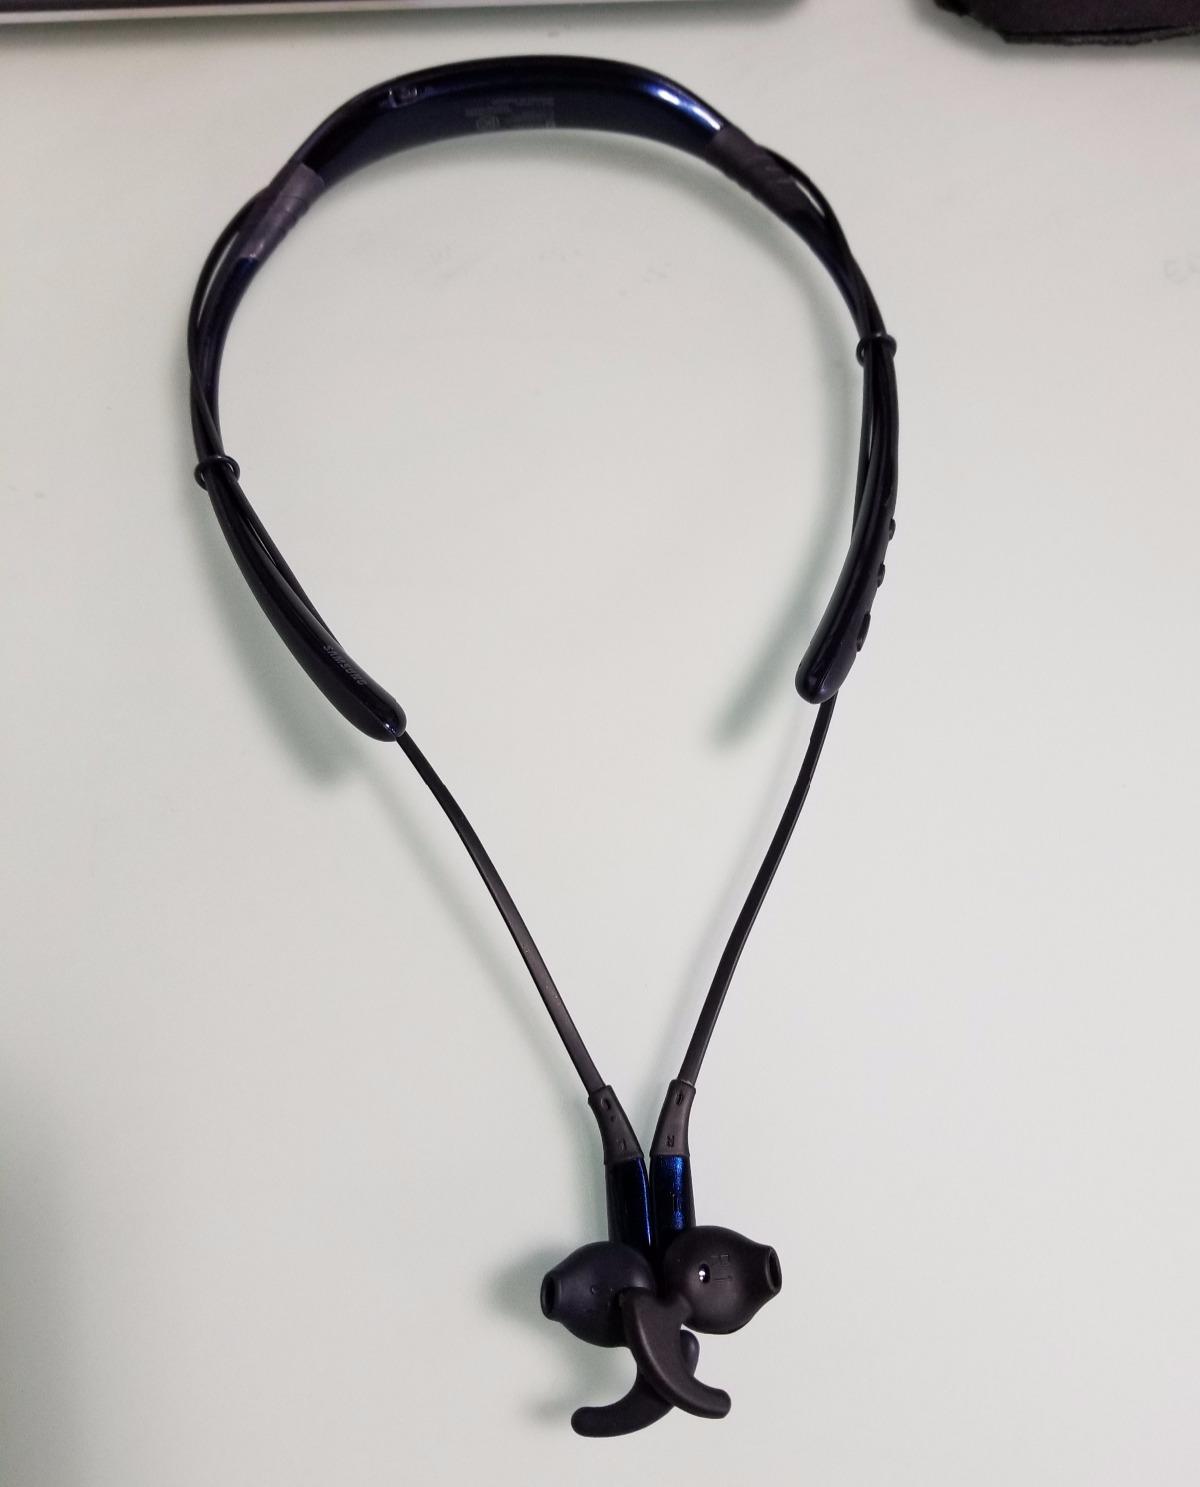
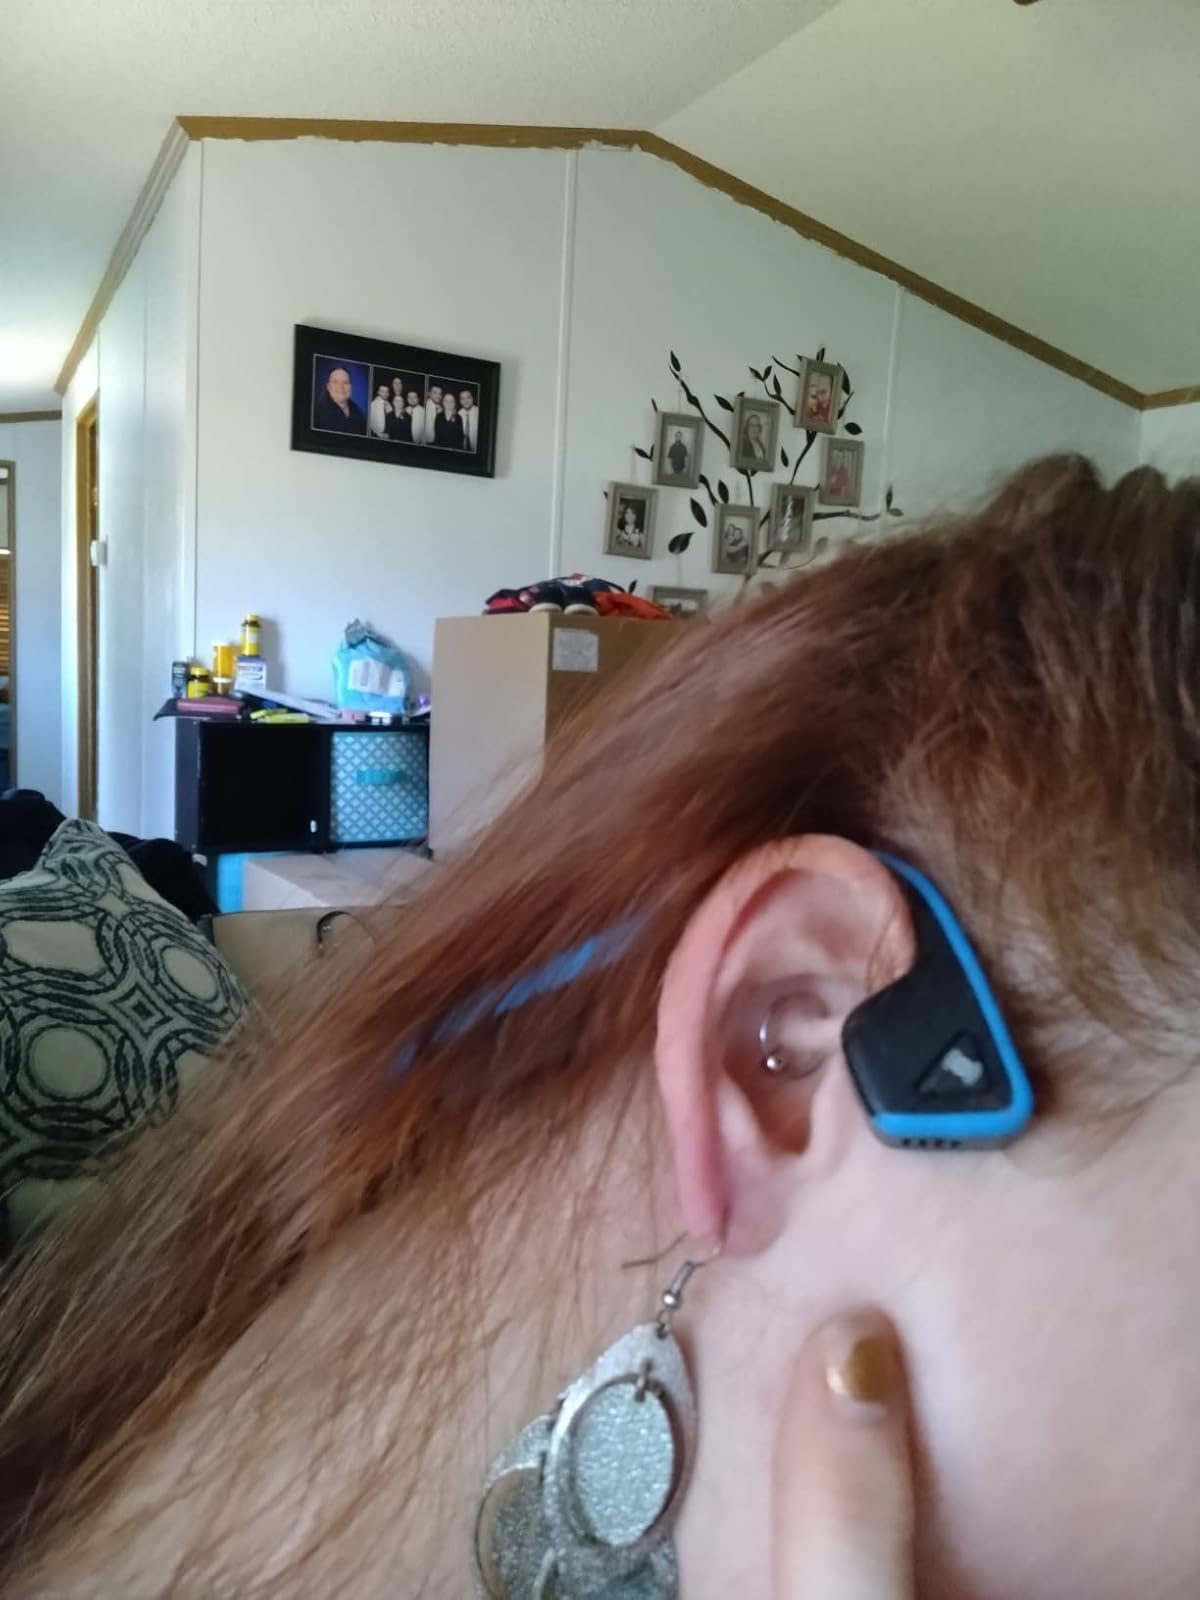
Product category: headphones
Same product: no